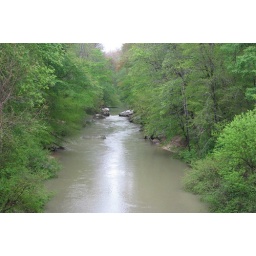
The brown leaves on the tree in the upper center are the results of the record freeze we had last weekend.